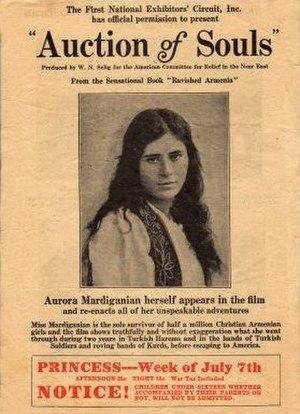
Le génocide arménien dans la culture représente l'ensemble des œuvres artistiques représentant le génocide arménien depuis 1915, notamment en littérature, en musique et au cinéma. Architecturalement, il existe des dizaines de mémoriaux du génocide arménien à travers le monde.
Aurora Mardiganian, née le 12 janvier 1901 à Çemişgezek dans l'Empire ottoman et morte le 6 février 1994 à Los Angeles aux États-Unis, est une témoin et une survivante du génocide arménien. Elle est également connue pour être l'auteure de Ravished Armenia en 1918 qui fut par la suite adapté au cinéma. Dans cette adaptation intitulée Auction of Souls, elle interprète son propre rôle.